Ceridwen

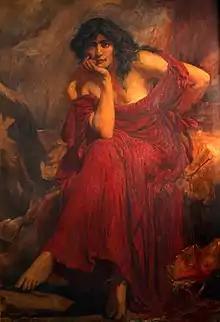
"Ceridwen" by Christopher Williams, (1910)

Ceridwen or Cerridwen ( "Ke-RID-wen") was an enchantress in Welsh medieval legend. She was the mother of a hideous son, Morfran, and a beautiful daughter, Creirwy. Her husband was Tegid Foel and they lived near Bala Lake in north Wales. Medieval Welsh poetry refers to her as possessing the cauldron of poetic inspiration (Awen) and the Tale of Taliesin recounts her swallowing her servant Gwion Bach who is then reborn through her as the poet Taliesin. Ceridwen is regarded by many modern pagans as the Celtic goddess of rebirth, transformation, and inspiration.